Castilian Left

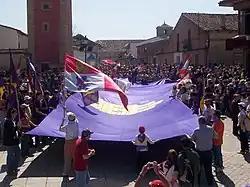
Day of Castile in Villalar de los Comuneros.

Castilian Left and the other parties are categorized as part of a major political movement known as Castilian nationalism. It defends the traditions and values from the rebels of the Castilian War of the Communities, so they call themselves "comuneros". As a group of Castilian nationalists, they also seek to unify the other Spanish Autonomous Communities of Cantabria, Castile y Leon, Castile-La Mancha, La Rioja, and Madrid. Izquierda Castellana constituted a definitive movement in Madrid by the year 2002, as a section of Izquierda Comunera, which also included the organizations Unidad Popular Castellana, YESCA (formerly known as Juventudes Castellanas Revolucionarias), Mujeres Castellanas and the Círculo Castellano de Toledo. The Communist Party of the Castilian People (a section of the Communist Party of the Peoples of Spain in the autonomous region of Castilla y León) joined on as part of Izquierda Castellana, but later left the organization. Izquierda Castellana also supports various nationalist movements around the world, such as those in the Basque Country, Palestine or Ireland, emphasizing a democratic perspective and the sovereignty of the working class.